Murdoch Nisbet

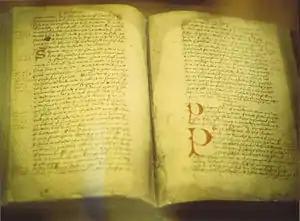
Murdock Nisbet's translation of the New Testament. British Museum, photo taken in 1975.

Murdoch Nisbet (died 1559) was a Scottish notary public in the diocese of Glasgow who created one of the earliest Bible translations into Scots. Living in the parish of Loudoun, Ayrshire, Nisbet's work as a notary public brought him into contact with local religious dissidents. He participated in a conventicle where he illicitly conducted readings of his translation. In 1539, Nisbet "digged and built a Vault in the Bottom of his own House" to hide his New Testament manuscript and conventicle activities.